Ensemble Girls!

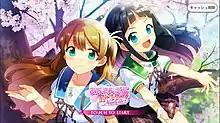
Official cover art for "Ensemble Girls!! ~ Memories ~"

is a series of Japanese social network games developed by Happy Elements K.K. The games are all collectible card games with visual novel elements, mainly written by Japanese novelist Akira. It was first launched as a GREE game in November 2012, and was released for Android and iOS devices in 2013. Service for the original version was terminated in 2015. The game was revised and re-released as in October 2016. Service for "Ensemble Girls!!" was planned to end in November 2017, but this was pushed back to February 2018. Later that year, Happy Elements released an app called "Ensemble Girls !! ~ Memories ~" that allows players to browse the story.